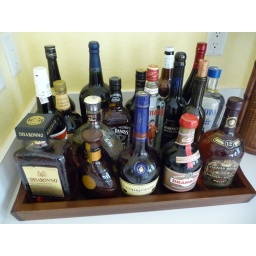
Liquor cabinet in bro's house on Christmas.